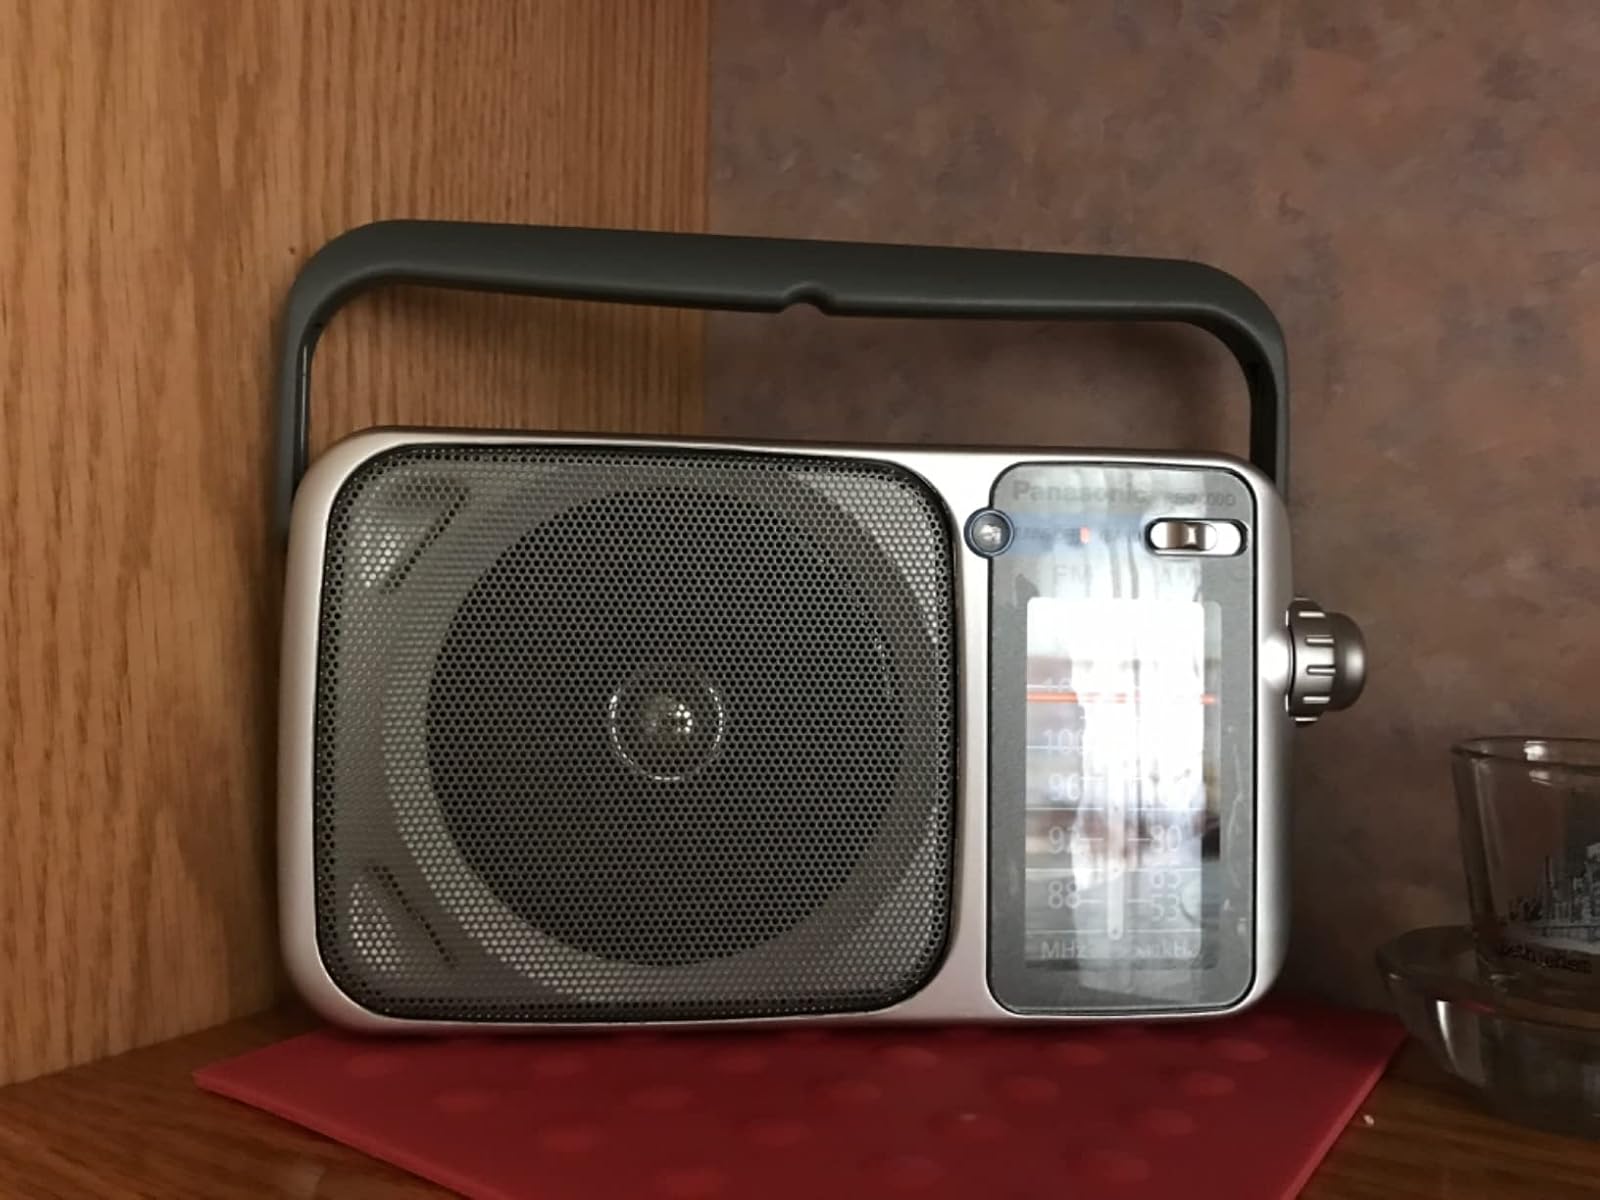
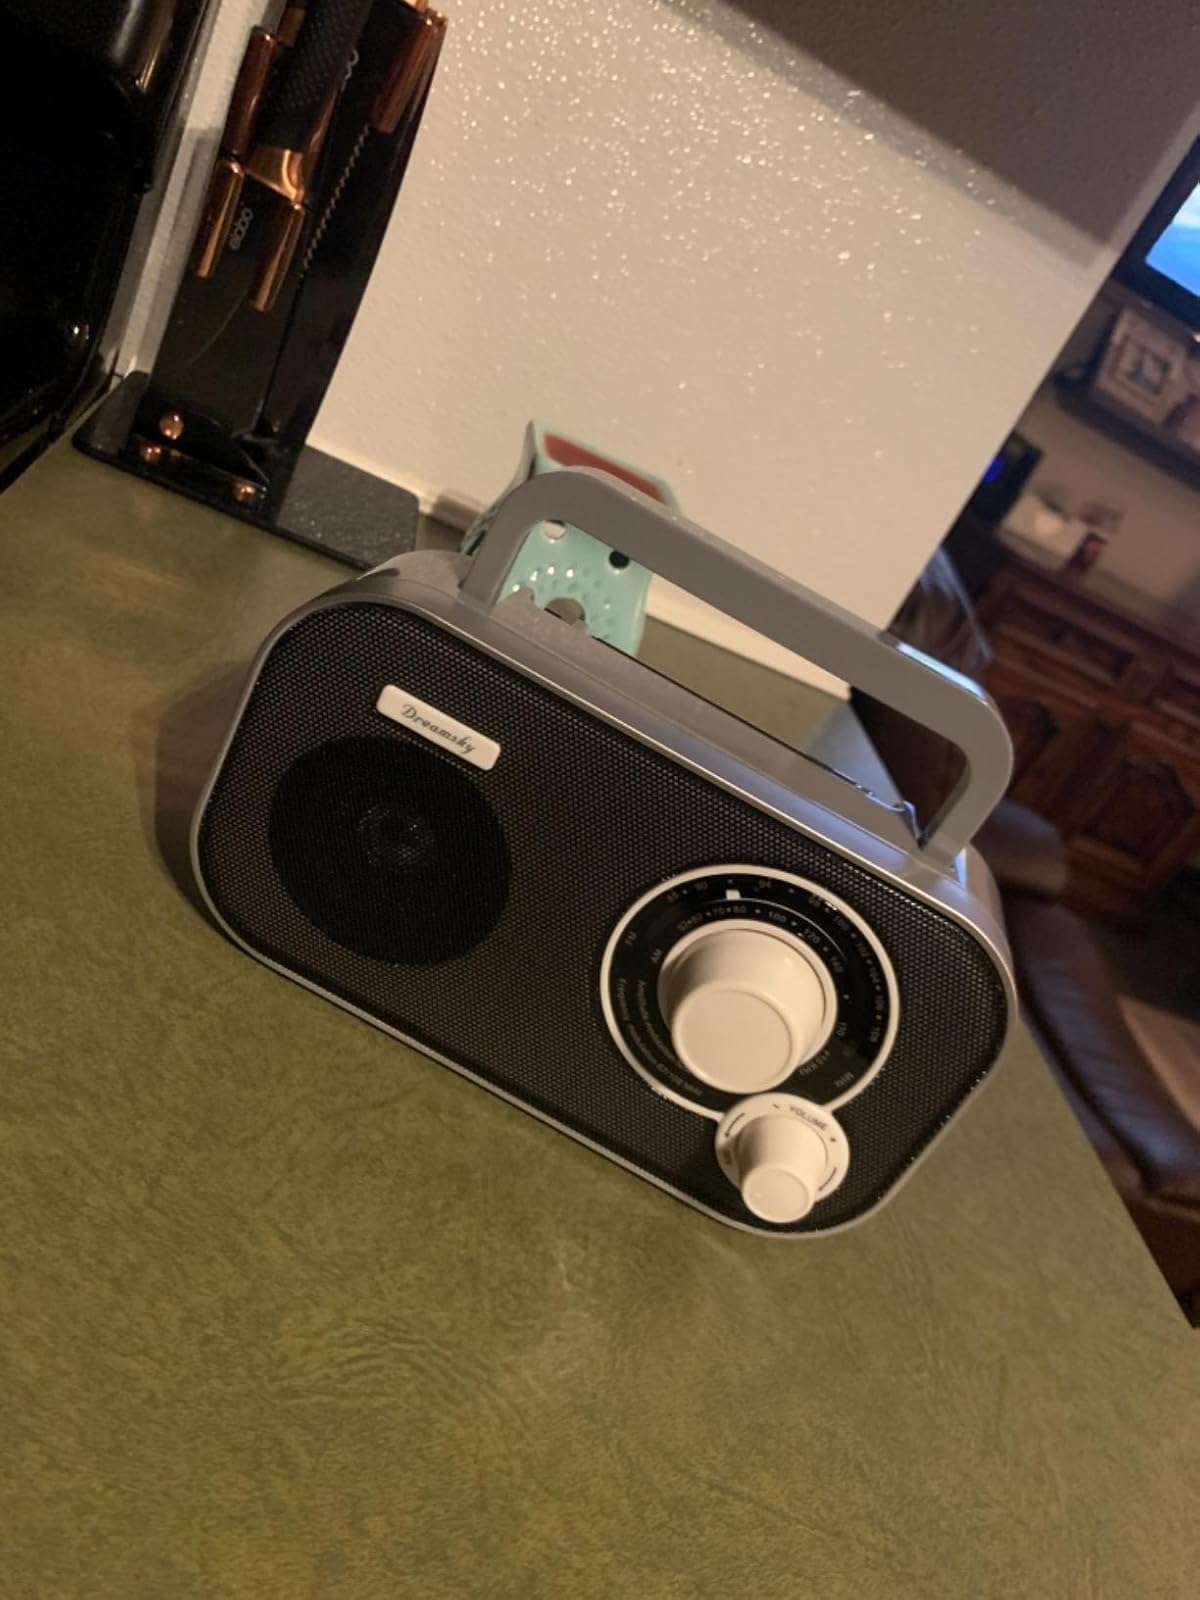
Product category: radio
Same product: no